Adam Elliott

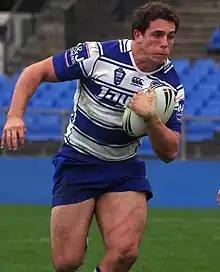
Elliott playing for the Bulldogs in 2015

On 3 May 2015, he played for the New South Wales Residents against the Queensland Residents. On 27 September 2015, he was named at second-row in the 2015 New South Wales Cup Team of the Year. On 3 November 2015, he re-signed with Canterbury on a two-year contract.